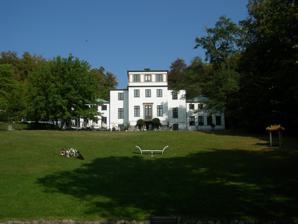
Building: Sophienholm
Country: Denmark
Year built: 1805
Sophienholm Sophienholm General information Architectural style Neoclassicism Town or city Lyngby Country Denmark Coordinates 55°46′31″N 12°27′27″E / 55.7754°N 12.4576°E / 55.7754; 12.4576 Construction started 1800 Completed 1805 Client Johan Theodor Holmskiold Design and construction Architect(s) Joseph-Jacques Ramée Sophienholm is a former manor house and exhibition venue located north on the shore of Lake Bagsværd in Lyngby-Taarbæk Municipality in the northern outskirts of Copenhagen , Denmark . The main building was originally a country home built in 1769 by Johan Theodor Holmskiold who named the house after his wife Sophie Holmskjold. Its next owner, Constantin Brun , had it completely rebuilt at the turn of the 19th century into its present appearance, and it became a lively cultural venue during the Danish Golden Age when his wife, the writer and salonist Friederike Brun , played host to many prominent Danish and foreign cultural figures of the time. History Early history Sophienholm as it appeared after the rebuilding, painting by J. L. Lund Sophienholm was built from 1767 to 1768 as a country retreat for Johan Theodor Holmskiold (1731–1793).  The country house was in a classicist style and the garden transformed into English landscape style. Originally a medical doctor and naturalist, Holmskiold had just begun a successful career at the Royal Court in Copenhagen and as a director for several prominent state enterprises. He named the house after his fiancée Sophia Magdalena de Schrødersee (1746–1801). They married in 1770 and owned the property until 1790 when he built himself a new and larger country home nearby. The new owner of Sophienholm was the merchant Constantin Brun (1746–1836). Originally from Germany , he had come to Denmark as royal administrator of trade in the Danish West Indies and made a fortune on trade during the early Napoleonic Wars , profiting from Denmark's neutrality. In 1783, Constantin Brun married Friederike Brun , née Münther (1765–1835). At the turn of the century, he commissioned Joseph-Jacques Ramée (1764–1842) to redesign and expand the main building. Completed in 1805, Ramée's project also redesigned the park and added several smaller buildings to the site, including a Norwegian house, a Chinese pavilion, a Swiss cottage and a gate house. Later two lateral wings were added to the main building. Golden Age venue Ida Brun putting a wreath on her mother's bust While the Bruns resided at Sophienholm, the estate developed into a lively cultural venue when the culturally inclined Friederike used it for salons . An inspiration for this activity was Madame de Staël , a close friend from her travels who was famous for her salons at Château de Coppet . Friederike Brun's salons attracted a colourful mix of celebrated poets and poor and unknown students, composers, foreign diplomats, foreign artists of any kind, and even members of the royal family. Among the most frequent guests were Jens Baggesen , Oehlenschläger , Schack von Staffeldt , a young Johan Ludvig Heiberg , J. M. Thiele and B. S. Ingemann . Contemporary memoires and letter literature provide a detailed image of how the salon life at Sophienholm unfolded. In the day time, the park was a popular venue for the house guests who would have tea or hot chocolate in the Norwegian House in the afternoon, sometimes also in the evening. Imported donkeys were used for excursions in the surrounding countryside. At dinner time, the guests were treated with food and wine "in abundance" and afterwards coffee was served in the Picture Room, located on the ground floor, facing the forest. Besides general conversation, the entertainment included various literary and musical activities. Friederike often read aloud letters from her many famous friends abroad, and guests entertained with recitations of poetry or musical performances. Constantin Brun, who did not share Friederike's cultural inclination, would usually retire early, either to his private chambers or to a quiet corner to play cards and complain about his wife's extravagance. Sophienholm painted by H.G.F. Holm , c. 1828 A central part of the salon life was Ida Brun (1792–1857), Constantin and Friederike Brun's oldest daughter. She had many prominent admirers both among the guests at Sophienholm and the prominent personages she met on travels with her parents around Europe, including Bertel Thorvaldsen in Rome . She performed at her mother's soirées both with singing and attitudes , a cross between postures, dance and acting, which she had learned directly from their inventor, Lady Hamilton in Naples . When Ida Brun married Louis Philippe de Bombelles (1780–1843), the Austrian Ambassador to Denmark, and left the country, the salons at Sophienholm faded out. After the Brun era The Brun era ended in 1836 when Constantin and Friederike Brun died within a few months of each other. Ida Brun inherited Sophienholm but immediately sold it. In 1882, the estate was bought by Carl Aller (1845-1926), founder of Carl Allers Etablissement , a fast expanding publishing house. Sophienholm stayed in hands of the Aller family until it was bought by Lyngby-Taarbæk Municipality in 1963. They renovated the building and opened it to the public as an exhibition building at the initiative of mayor Paul Fenneberg. Sopheinholm today Sophienholm Sophienholm hosts 4–5 exhibitions a year. The park is used for concerts. List of former owners From To Owners 1767 1790 Johan Theodor Holmskiold 1790 1820 Constantin Brun 1820 1835 Friederike Brun 1835 1836 Ida Constantinsdatter Brun 1836 1842 Ph. Jul. Knudsen 1842 1853 Count Siegfred Raben 1853 1863 Claus Moltzen 1863 1882 Rogert Fønss 1882 1926 Carl Aller 1926 1943 Axel Aller / Valdemar Aller / Rigmor Rand née Aller / Ragna Aller 1943 1953 Valdemar Aller / Rigmor Rand née Aller / Ragna Aller 1953 1963 Rigmor Rand née Aller / Ragna Aller 1963 Lyngby-Taarbæk Municipality See also Øregård Museum References